Paul Gauduchon

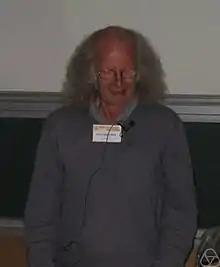
Paul Gauduchon, Bures-sur-Yvette 2007

Paul Gauduchon (born March 22, 1945) is a French mathematician, known for his work in the field of differential geometry. He is particularly known for his introduction of "Gauduchon metrics" in hermitian geometry. His textbook on spectral geometry, written with Marcel Berger and Edmond Mazet, is a standard reference in the field.